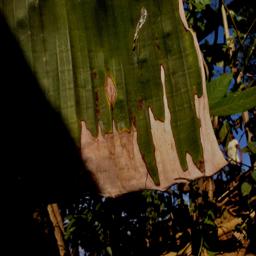
Label: MALBHOG LEAF